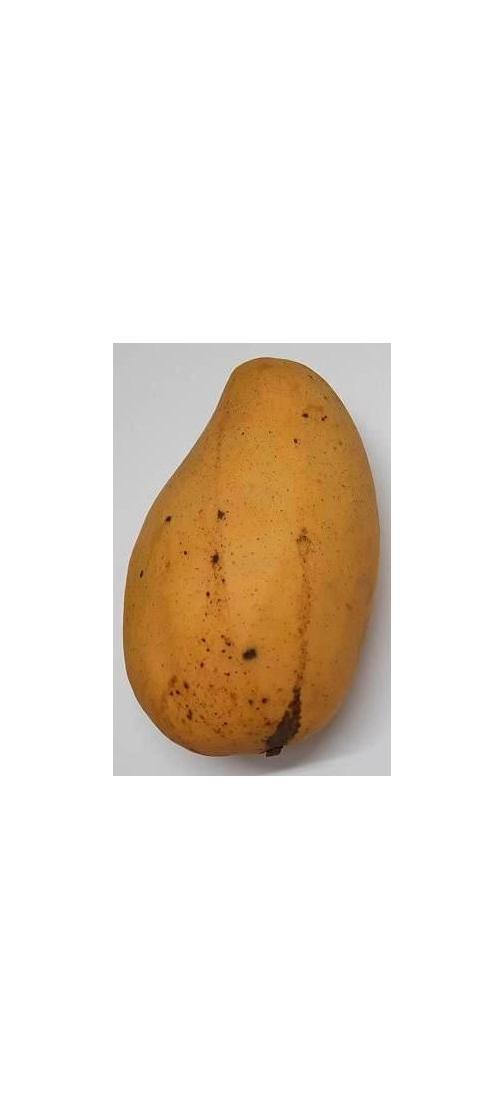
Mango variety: Katimon